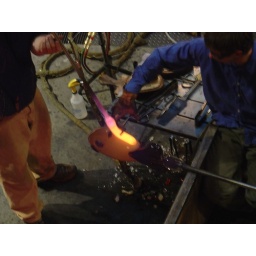
Shaping a glass fish in the Hot Shop.